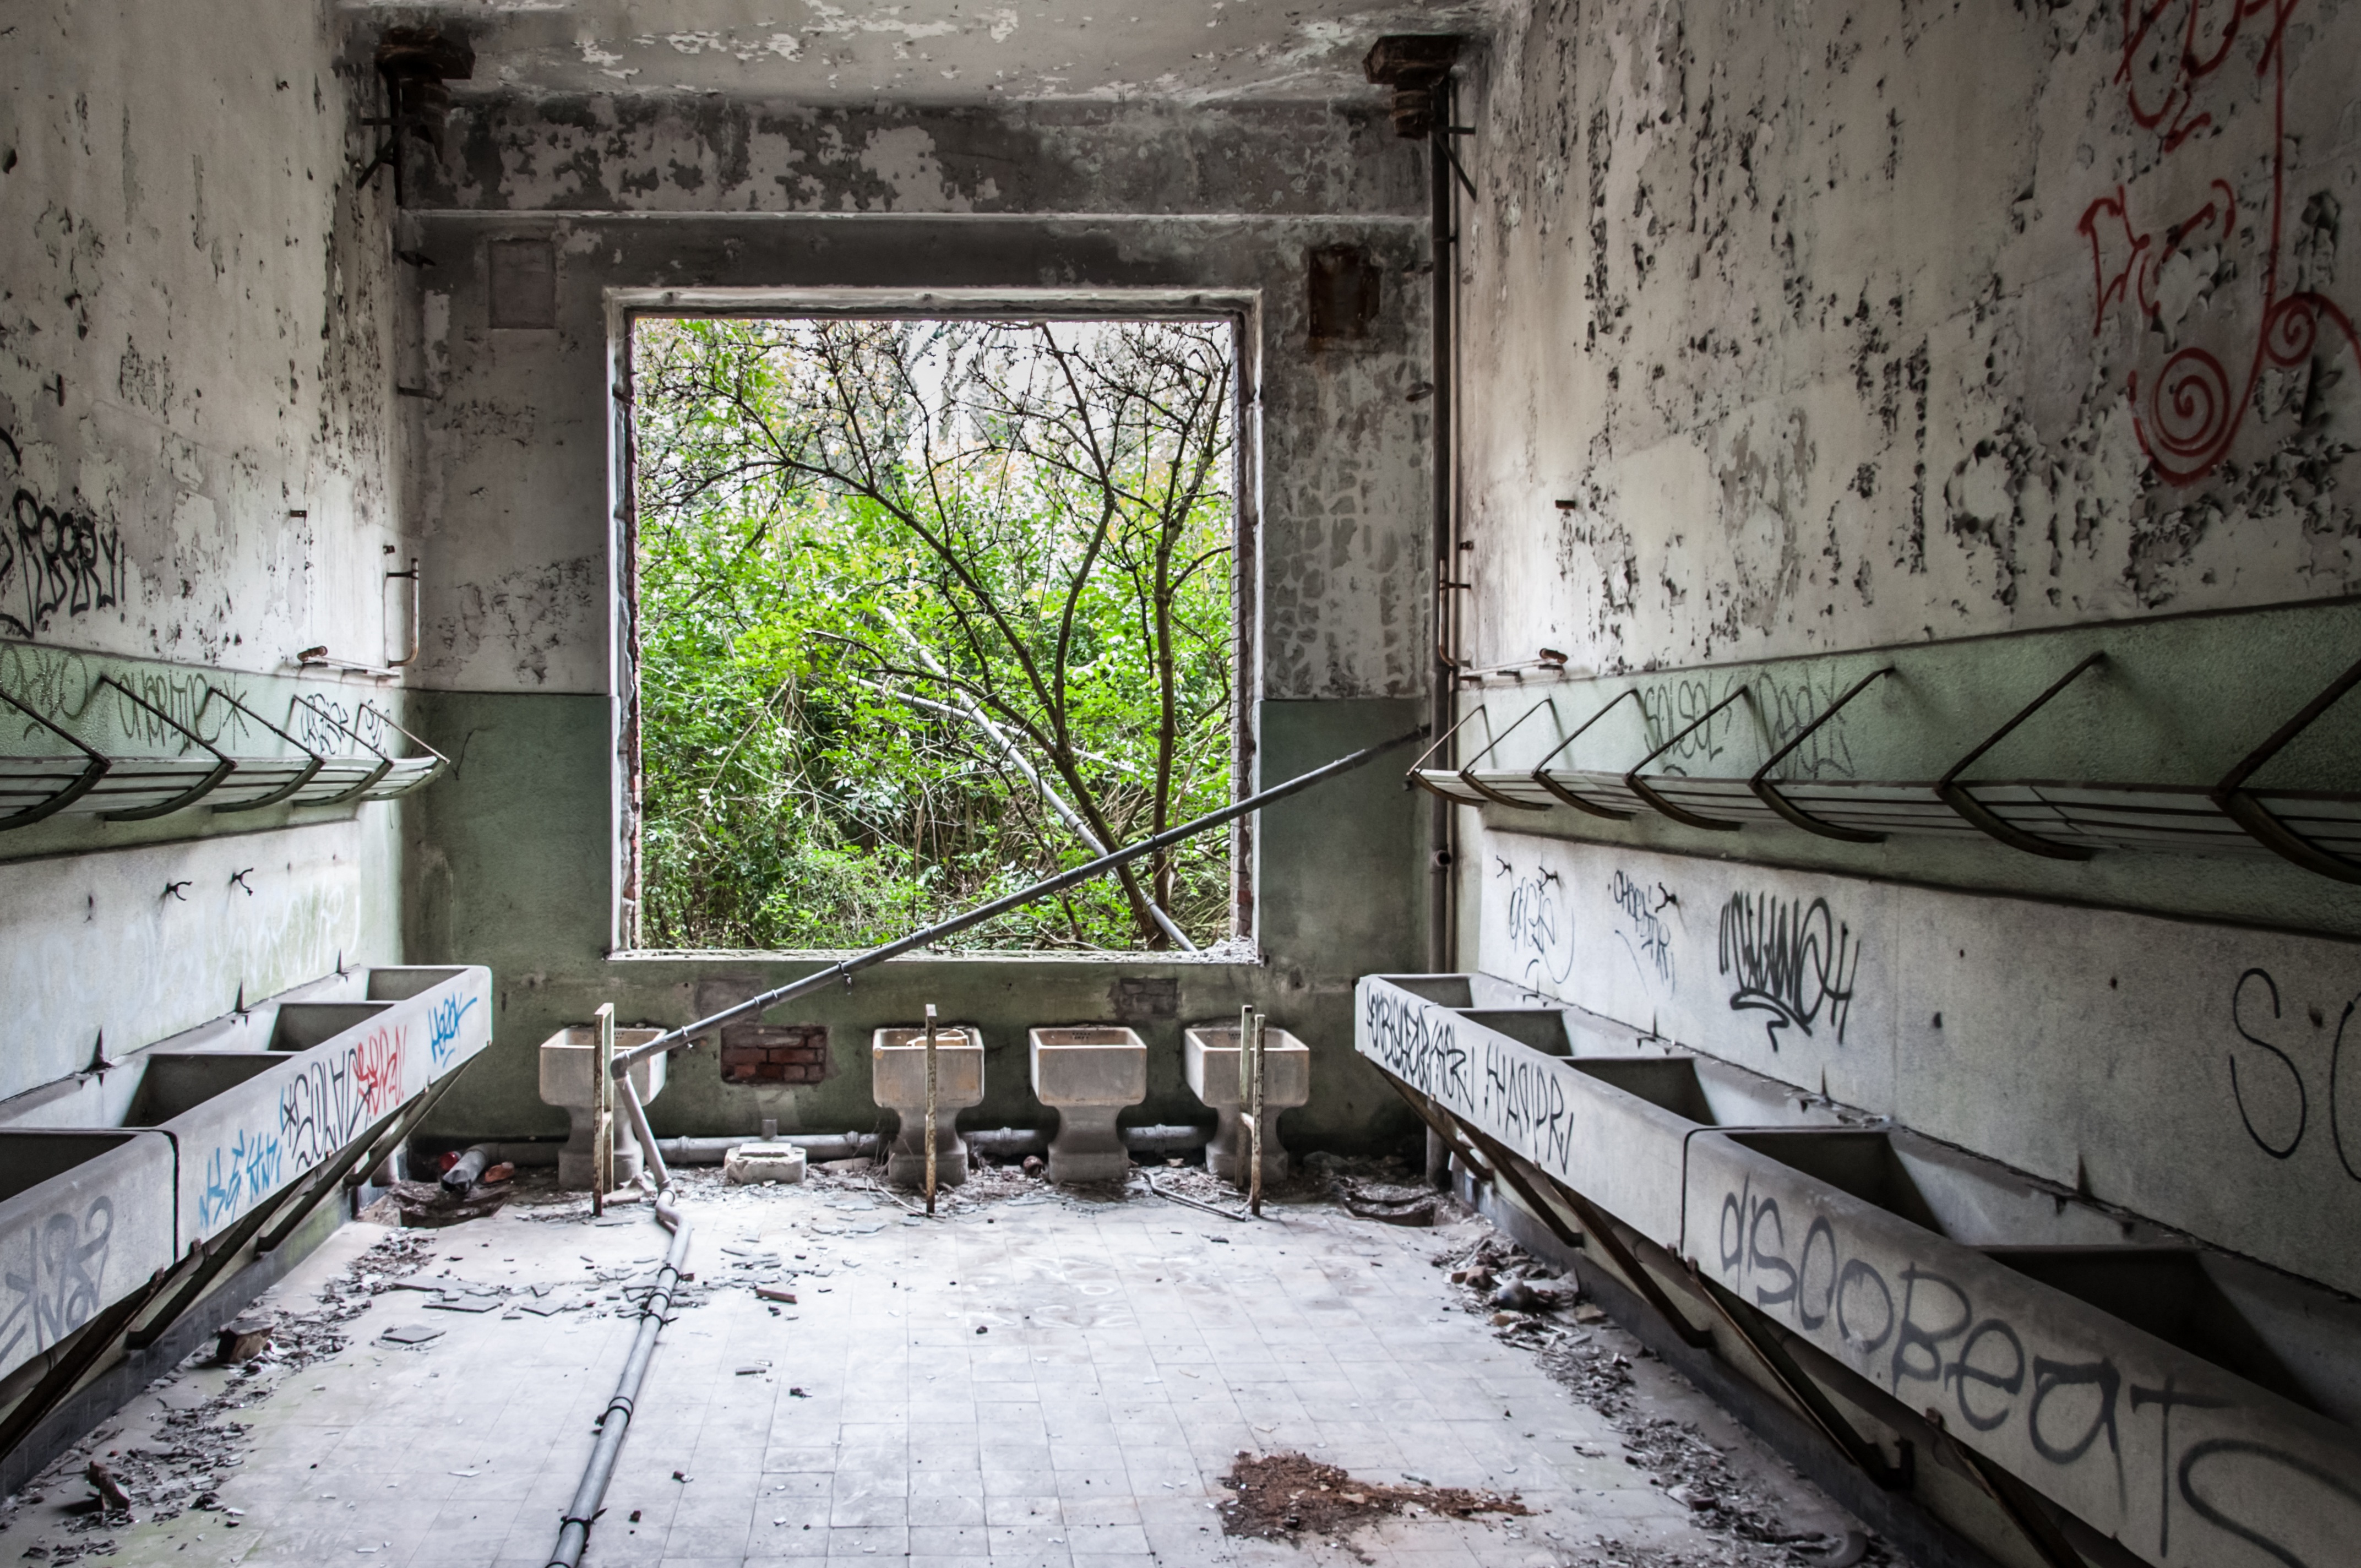
snow, structure, house, texture, window, building, old, home, wall, stone, construction, cottage, castle, brick, background image, old house, stones, courtyard, background, bricks, estate, expired, old buildings and structures, old wall, stone house, crumble, crumbled, vintage wall, urban area